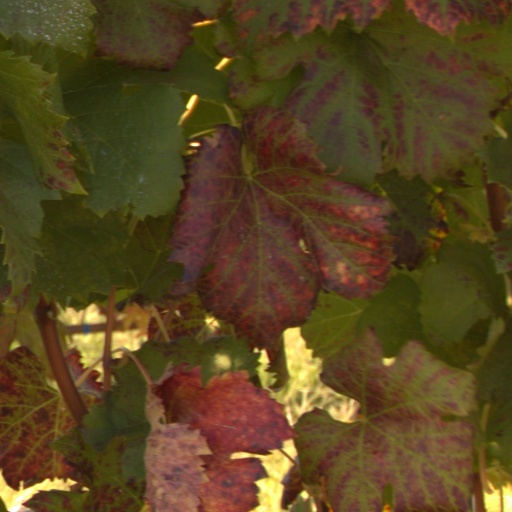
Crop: grape